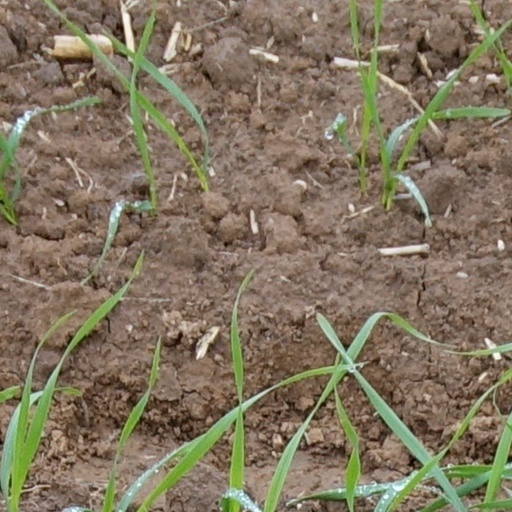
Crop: wheat